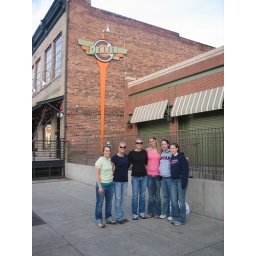
Some of the girls in front of the Denver house